Scenic Woods, Houston

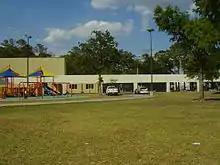
While the Scenic Woods Library was under renovation, a temporary library was installed in Tidwell Park

Children in the neighborhood attend schools in the Houston Independent School District. They previously attended schools in the North Forest Independent School District, until it merged into HISD on July 1, 2013. The proposed attendance boundaries for the 2013-2014 school year, to be decided upon on July 17, 2013, show the community being zoned to Shadydale Elementary School, Forest Brook Middle School, and North Forest High School.